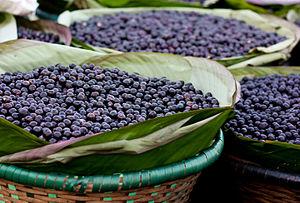
Super-aliment est un terme marketing utilisé pour décrire les aliments ayant des bienfaits pour la santé. Un terme qui n’est pas utilisé par les diététiciens, mais plutôt par les adeptes de la nourriture « healthy ».